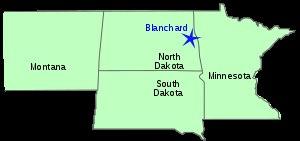
Le mât de KVLY-TV est un mât de télédiffusion situé dans le Dakota du Nord, aux États-Unis et utilisé par la chaîne 11 de la station KVLY de Fargo.